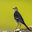
Label: bird